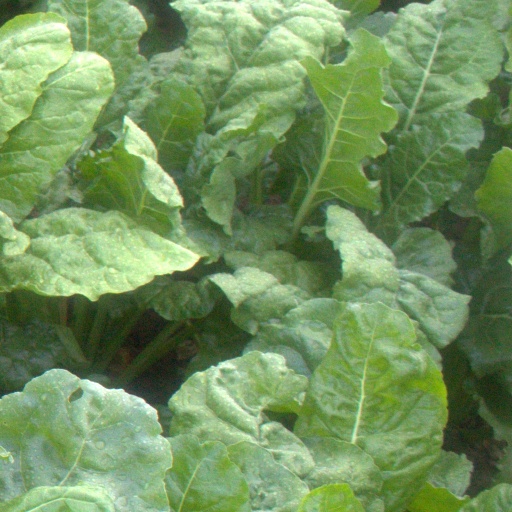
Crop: sugar beet